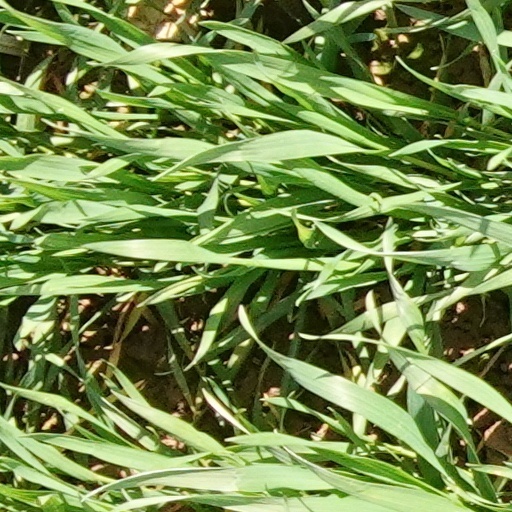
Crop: wheat